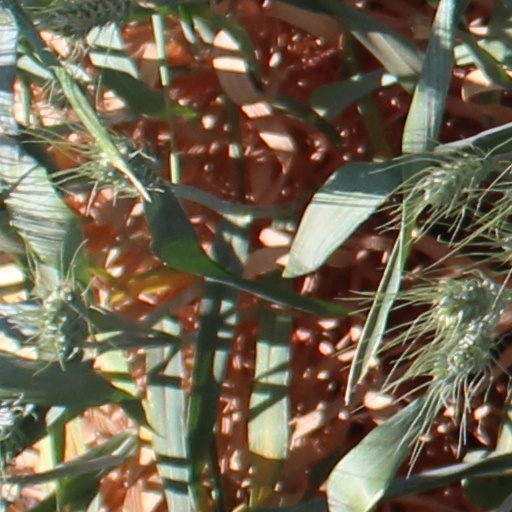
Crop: wheat